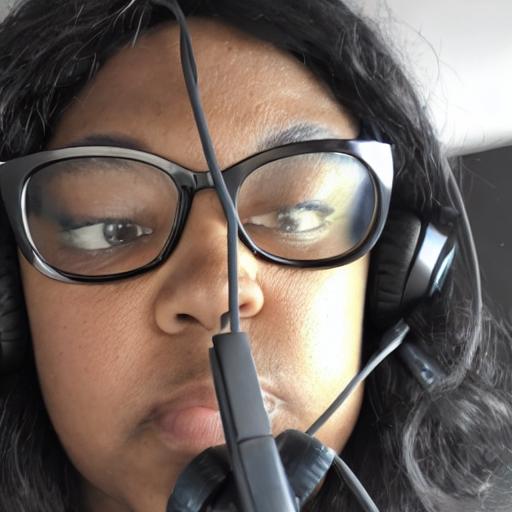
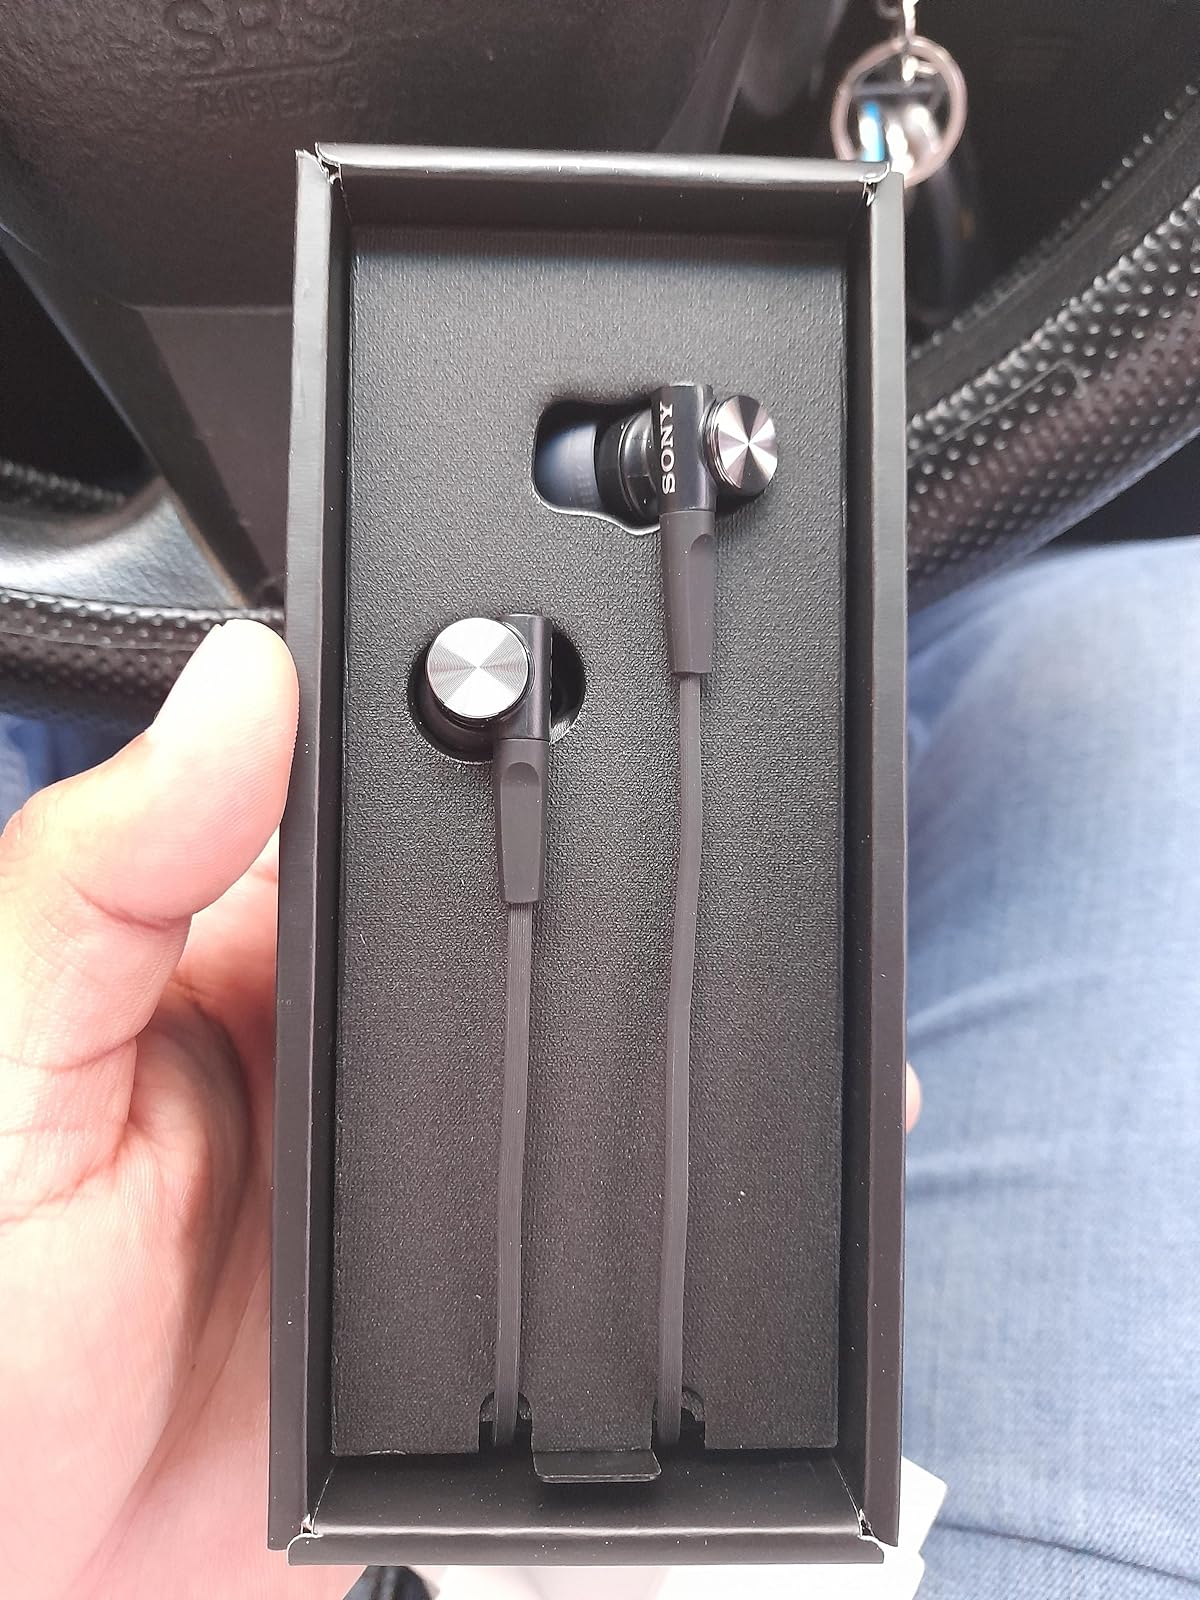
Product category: headphones
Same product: no